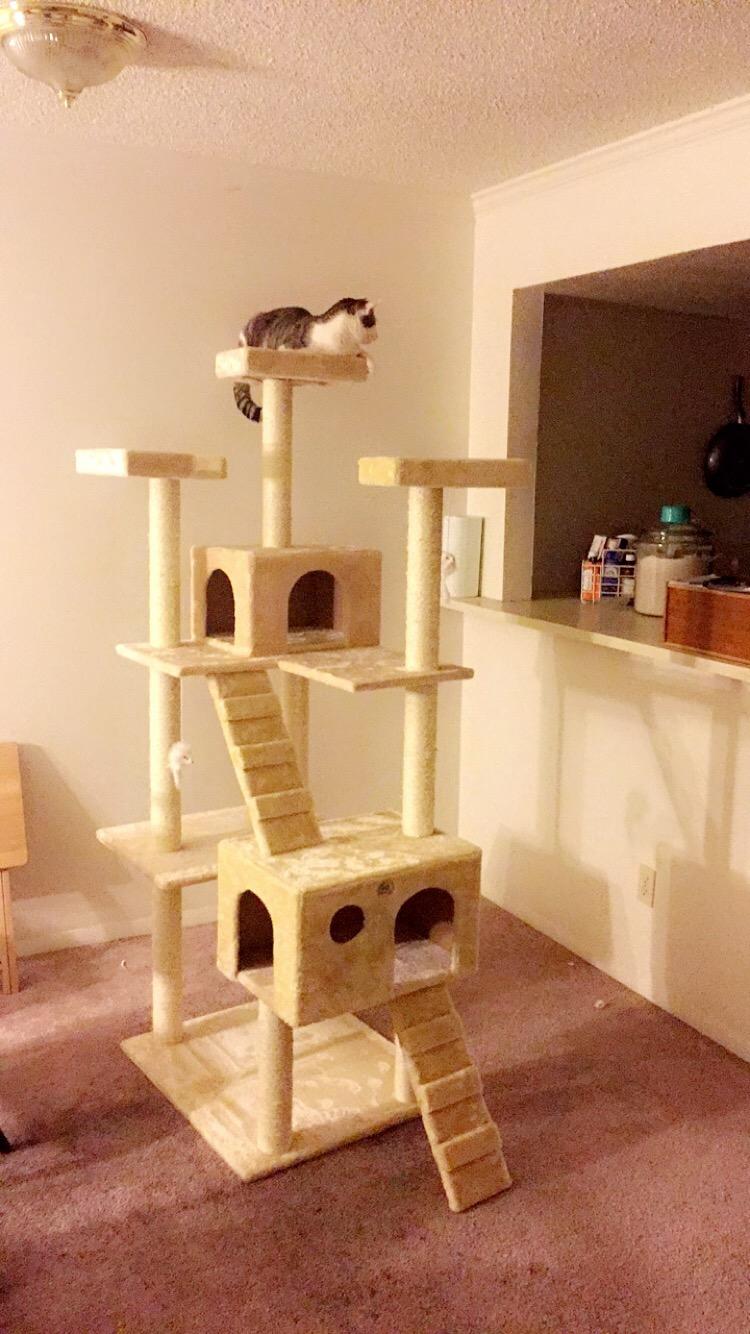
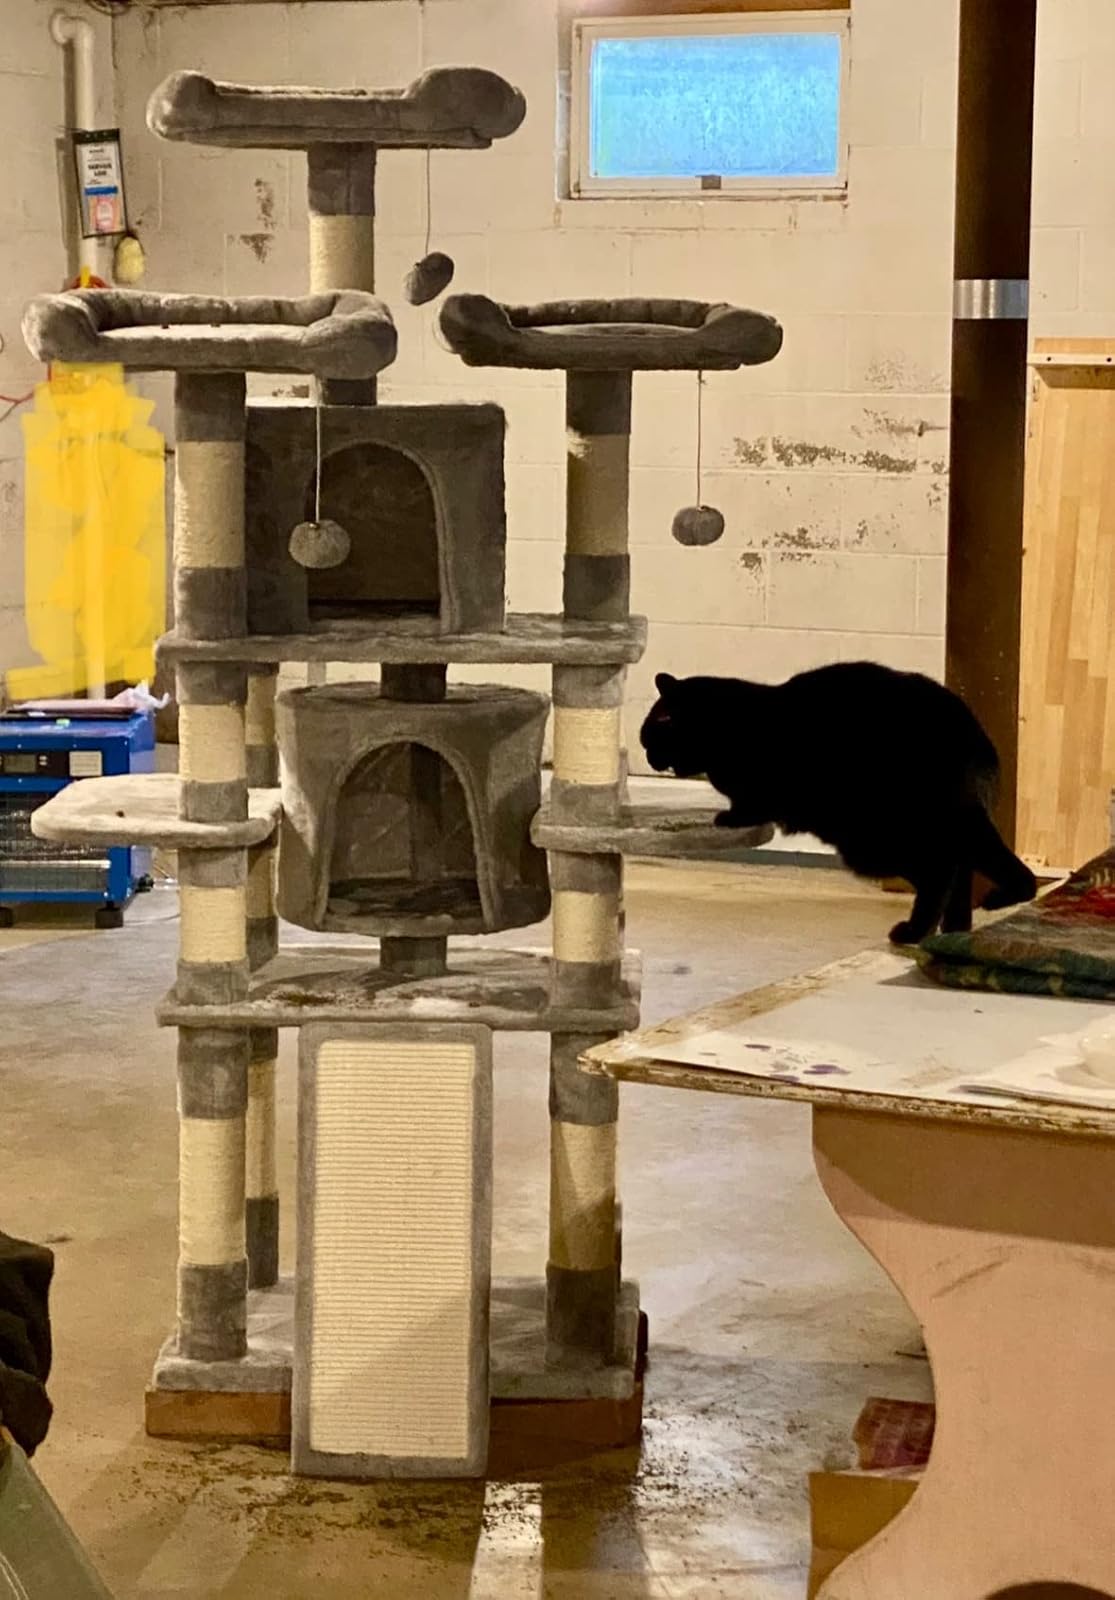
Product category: items_cat tree
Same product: no